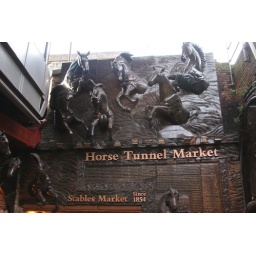
The market in an old horse stable